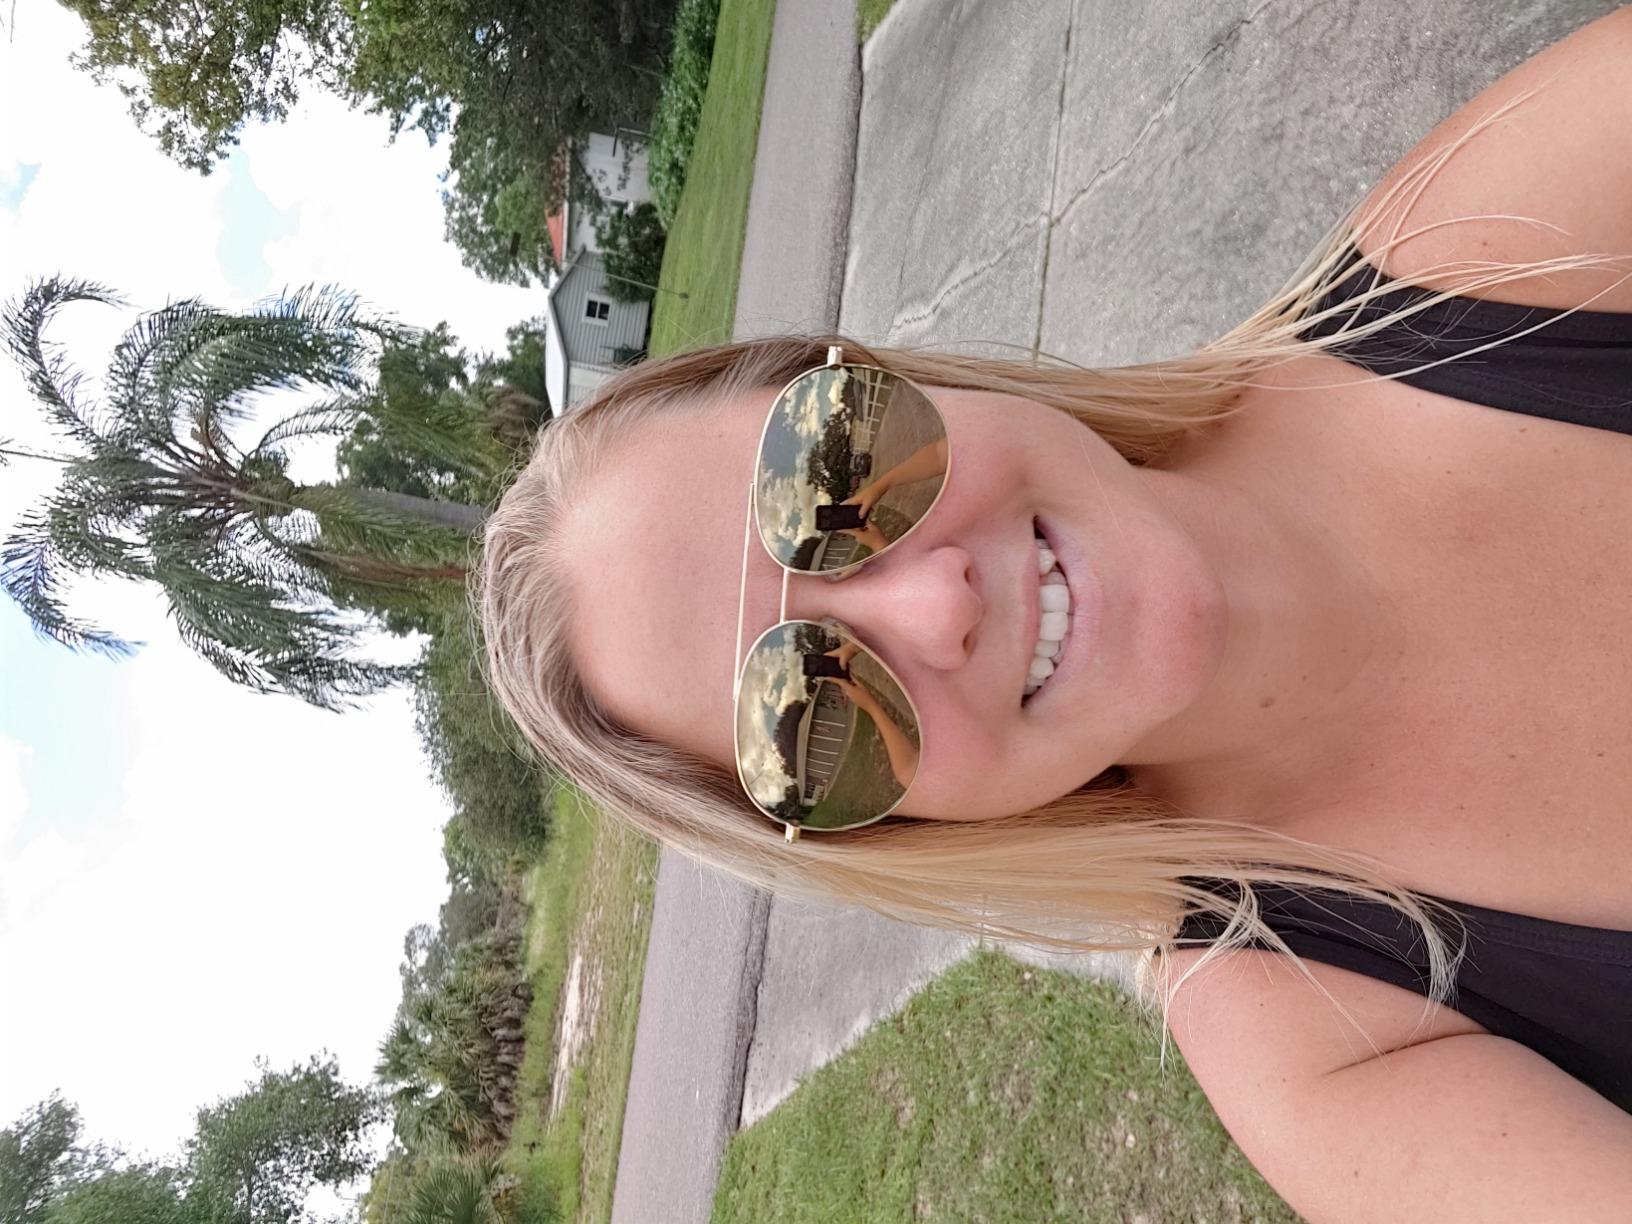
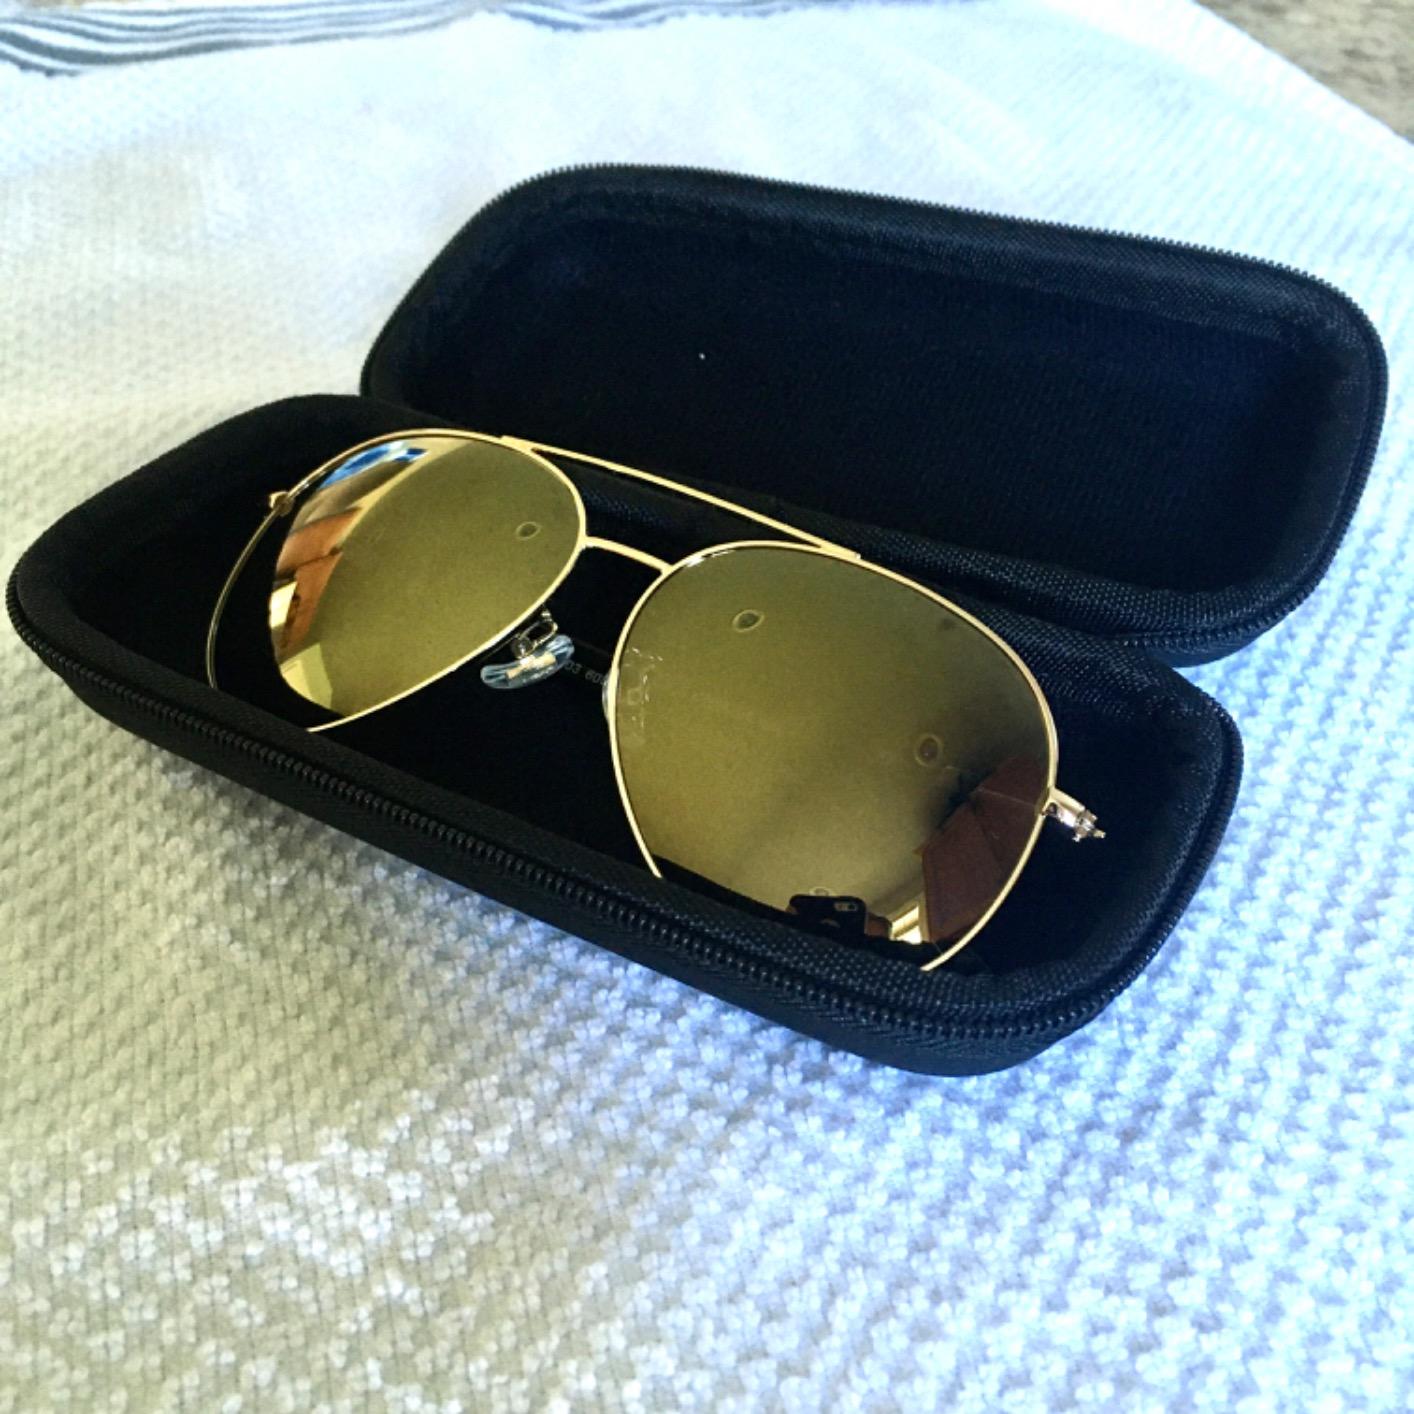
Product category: accessories_sunglasses
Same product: yes